Game controller

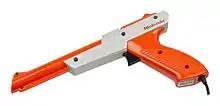
NES Zapper

A light gun is a peripheral used to "shoot" targets on a screen. They usually roughly resemble firearms or ray guns. Their use is normally limited to rail shooters, or shooting gallery games like Duck Hunt and those which came with the "Shooting Gallery" light gun. A rare example of a non-rail first person shooter game is Taito's 1992 video game "Gun Buster", a first-person shooter that used a joystick to move and a light gun to aim. Though light guns have been used in earlier arcade games such as Sega's "Periscope" in 1966 and "Missile" in 1969, the first home console light gun was released for the Magnavox Odyssey in 1972; later on, Nintendo would include one standard on their Famicom and NES, called the NES Zapper. Nintendo has also released a "shell" in the style of a light gun for the more recent Wii Remote called the Wii Zapper which comes bundled with the game "Link's Crossbow Training".